N. S. Subba Rao

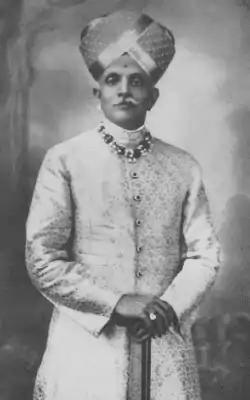
Nalvadi Krishnaraja Wodeyar (1881-1940)

In 1910, Subba Rao delivered a lecture at Mythic Society, Bangalore elaborating on the paper which had won him the 'Le Bas' award at Cambridge. This was later published in the Quarterly Journal of Mythic Society (QJMS) Issue of 1910 and later by Wesleyan Mission Press in 1911. Subba Rao's foreword to M. N. Srinivas' "Marriage and Family in Mysore" published in 1942 is considered a seminal work for its depth and understanding of the prevalent sociological realities of Mysore state. N. S. Subba Rao's monograph on changing realities of Education in India came forth under the title of "Education in Changing India" in 1933. His essay on Vocational Training in India came forth under the title of "Vocational Education" in 1932. N. S. Subba Rao delivered a series of lectures as part of the Sir William Meyer Lectures Series from 1932 - 33 at Madras on "Some Aspects of Economic Planning".These were later published by Bangalore Press in 1935. Subba Rao delivered a guest lecture at the 'Indian Economic Association', Allahabad in 1929. In 1940, Subba Rao delivered the inaugural address of 'All India Economic and Political Congress' at Mysore. In 1943, he delivered ten lectures on 'Rural Reconstruction in India' at Delhi University as part of 'Sir Kikibhai Premchand Lecture Series'.